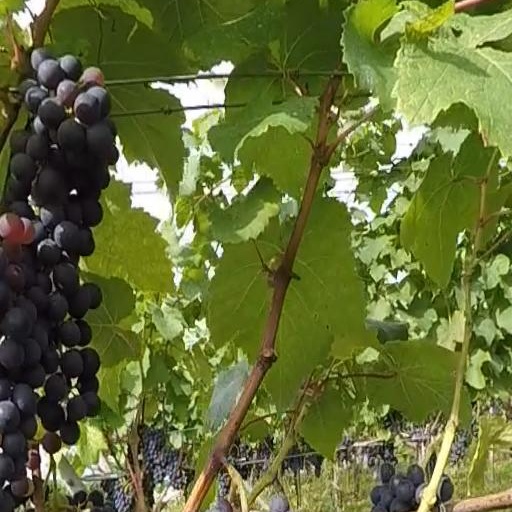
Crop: grape